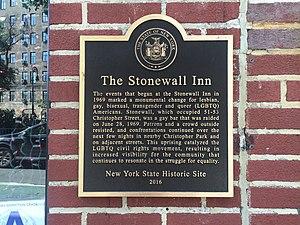
Les émeutes de Stonewall sont une série de manifestations spontanées et violentes contre un raid de la police qui a eu lieu dans la nuit du 28 juin 1969 à New York, au Stonewall Inn. Ces événements sont souvent considérés comme le premier exemple de lutte des personnes gays, lesbiennes, bisexuels et transgenres contre un système soutenu par les autorités et persécutant les personnes homosexuelles. Ces émeutes représentent le moment symbolique marquant la réelle éclosion du militantisme LGBT, aux États-Unis et partout dans le monde.